Vasile Stroescu

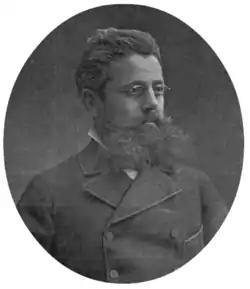
Stroescu's brother (and fellow philanthropist) Mihail Vasilievici

As noted by historian Iurie Colesnic, Stroescu and Nicolae Ștefan Casso stood among those boyars who reverted Russification or Moldovenism, "neutralizing the influence" of pro-imperial adversaries such as Alexander N. Krupensky. Stroescu built of refurbished several schools in Bessarabia, founded hospitals in his native village and in Brătușeni, and became "ktitor" of Bessarabian Orthodox churches in Trinca, Pociumbăuți, Șofrîncani, and Zăicani. In 1899, he offered to sponsor state schools, ran through the "zemstvo" network—provided that they be allowed to teach classes in Romanian. This proposal was simply disregarded by government. With the liberalization made possible by the Revolution of 1905, Stroescu began participating in conspiratorial meetings of the Romanian elite in Kishinev, exchanging ideas with Halippa, Nicolae Alexandri, Ion Inculeț, Nicolae Bivol, Alexis Nour, Ion Pelivan, and Paul Gore, where they first discussed the prospect of Romania and Bessarabia uniting. As Pelivan notes, he and Emanuil Gavriliță tried to persuade Stroescu to finance a magazine for the Romanian-speaking populace, but the landowner "seemed rather skeptical". However, in 1906 he sponsored Halippa in setting up a democratic-and-nationalist newspaper, "Basarabia", eventually shut down by the Russian authorities in March 1907.